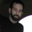
Label: man